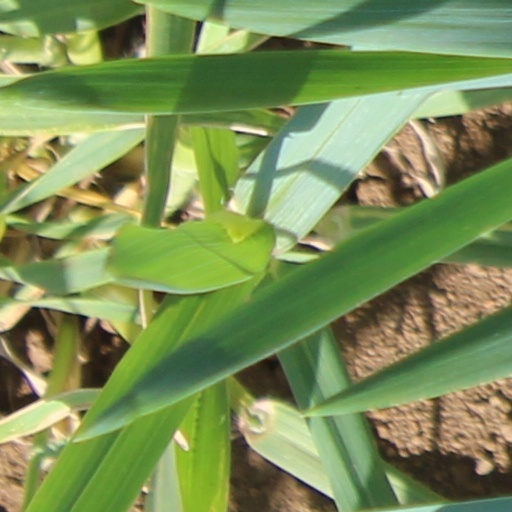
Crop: wheat